Stanley O. Ikenberry

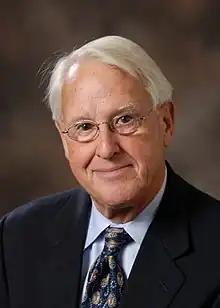
Ikenberry in 2010

Stanley O. Ikenberry (March 3, 1935 – April 1, 2025) was an American academic who served as the 14th president of the University of Illinois System from 1979 to 1995 and again as the 17th president on an interim basis in 2010. Ikenberry was responsible for a major consolidation of university campuses and new student initiatives.